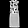
Label: Dress